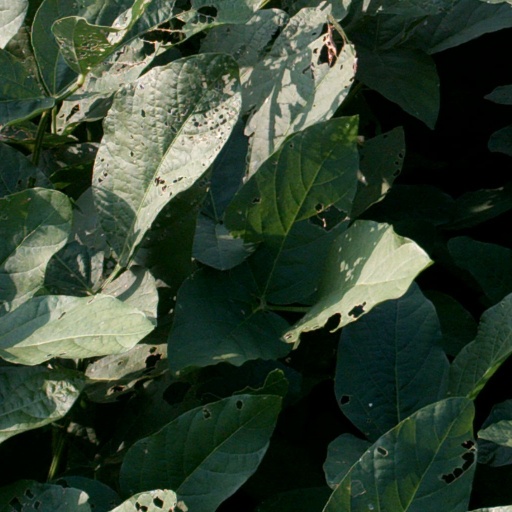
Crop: soybean